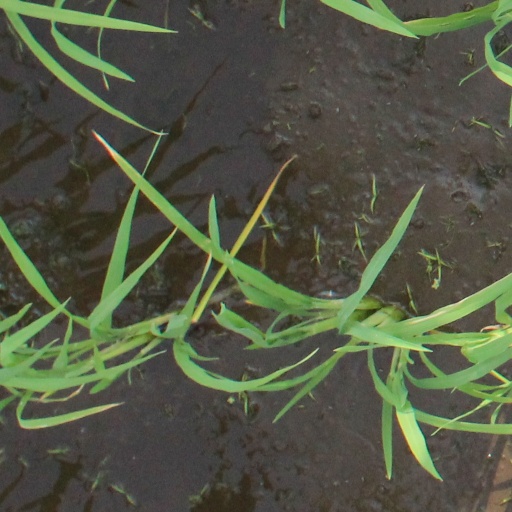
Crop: rice